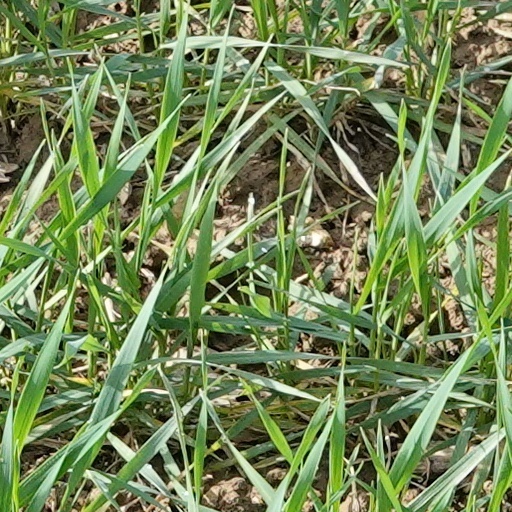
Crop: wheat